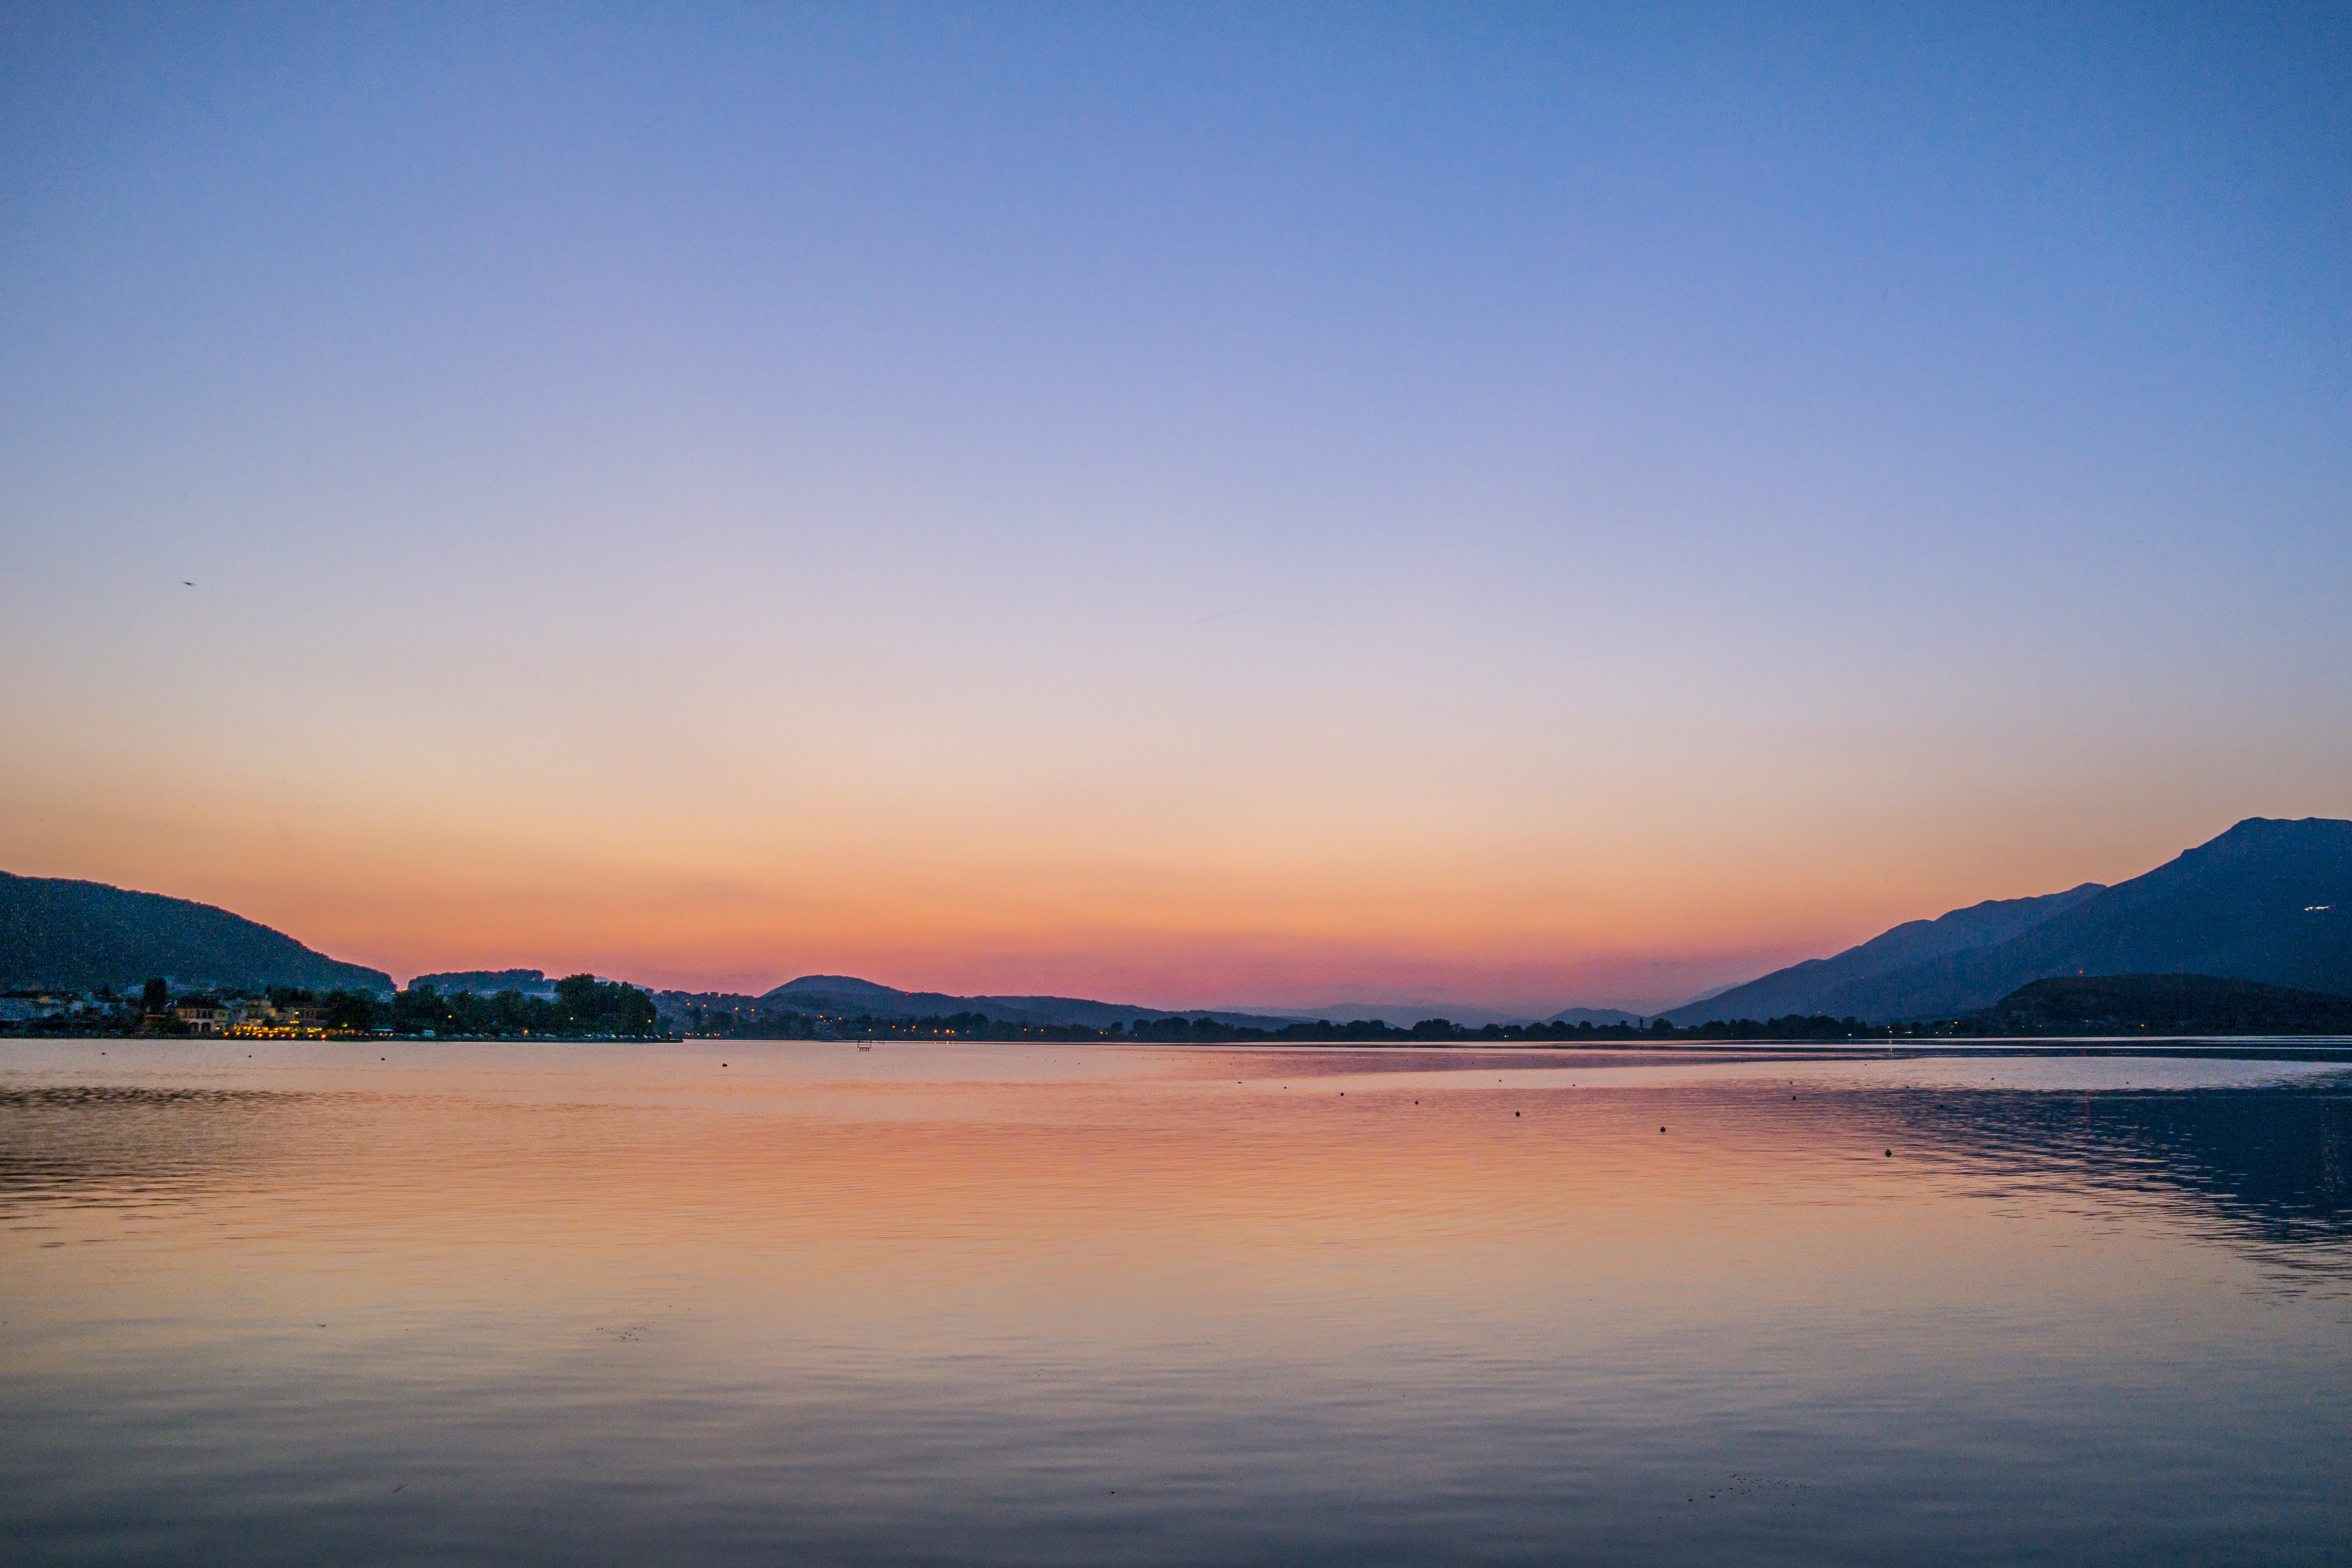
sea, coast, ocean, horizon, mountain, cloud, sky, sun, sunrise, sunset, sunlight, morning, shore, lake, dawn, river, dusk, evening, orange, reflection, clean, bay, reservoir, body of water, loch, afterglow, atmospheric phenomenon